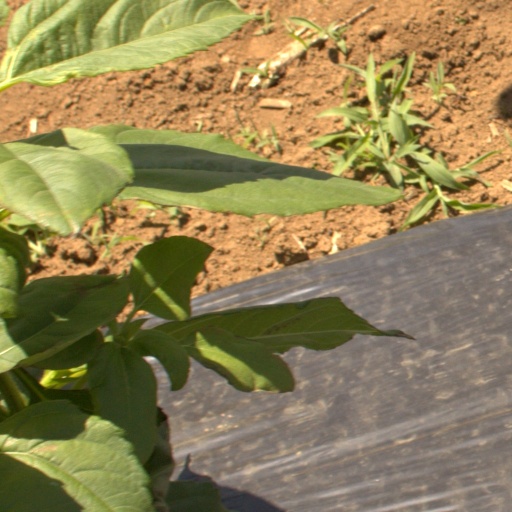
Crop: Jerusalem artichoke